List of most expensive watches sold at auction

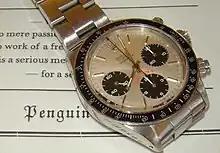

The following table contains details of the 173 timepieces auctioned for at least US$1.5 million, ranked according to their original auction prices. The inflation-adjusted price is given by consumer price index inflation-adjusted value of United States dollars in .